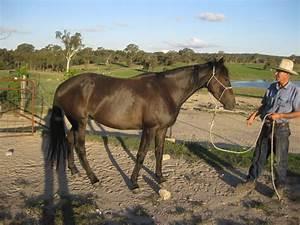
horse